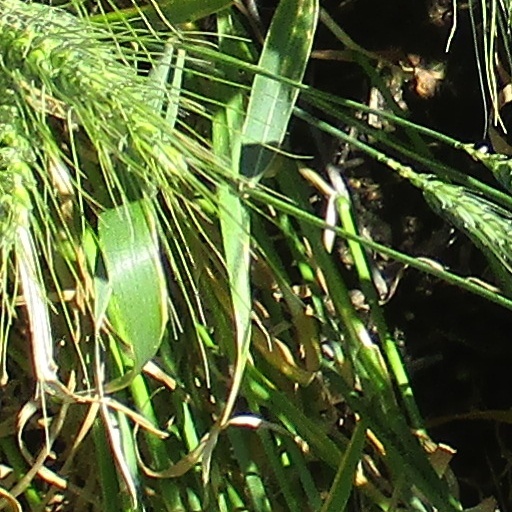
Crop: wheat